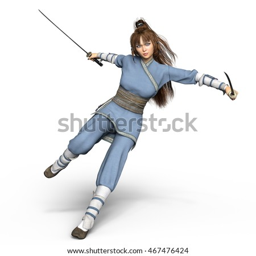
3d cg rendering of a girl